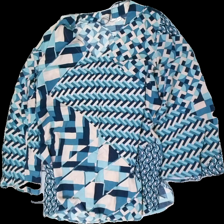
View: front
Type: Top
Category: Ladies
Brand: Kappahl
Colors: White, Blue
Material: 100% viscose
Pattern: Other
Cut: Regular, Loose, V-collar
Size: 42
Season: All
Stains: Minor
Price range: <50
Recommended usage: Export
Comment: washed out